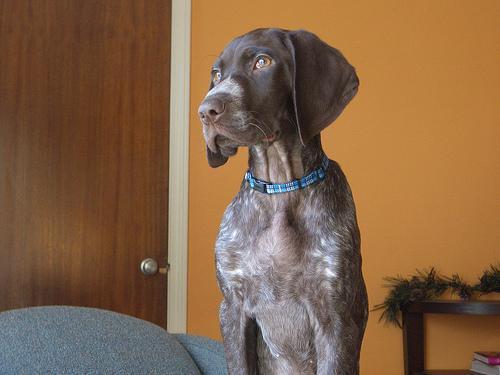
German_short-haired_pointer